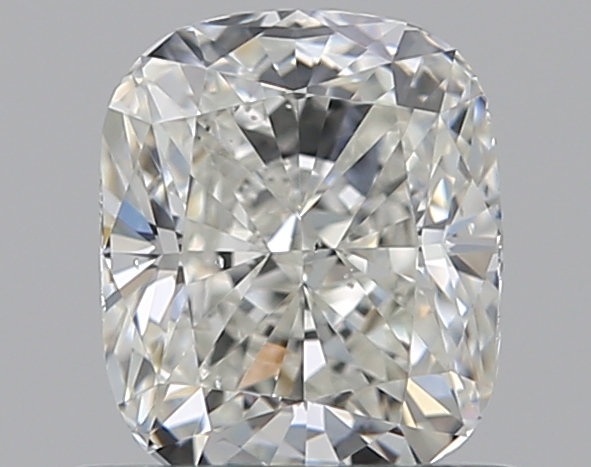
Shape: cushion
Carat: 0.7
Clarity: SI1
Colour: I
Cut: VG
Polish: EX
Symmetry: VG
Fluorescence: F
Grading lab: GIA
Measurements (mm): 5.5 x 4.67 x 3.24